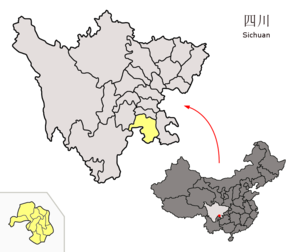
Yibin / Administrative enheder
Yibins beliggenhed i Sichuan
Yibin er en by på præfekturniveau i provinsen Sichuan i det vestlige Kina. Det har et areal på 13.283 km² og en befolkning på omkring 5.270.000 mennesker.